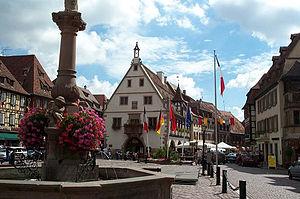
Place de la Mairie d'Obernai
Obernai [obɛʁnɛ] est une commune française, située dans le département du Bas-Rhin en région Grand Est.